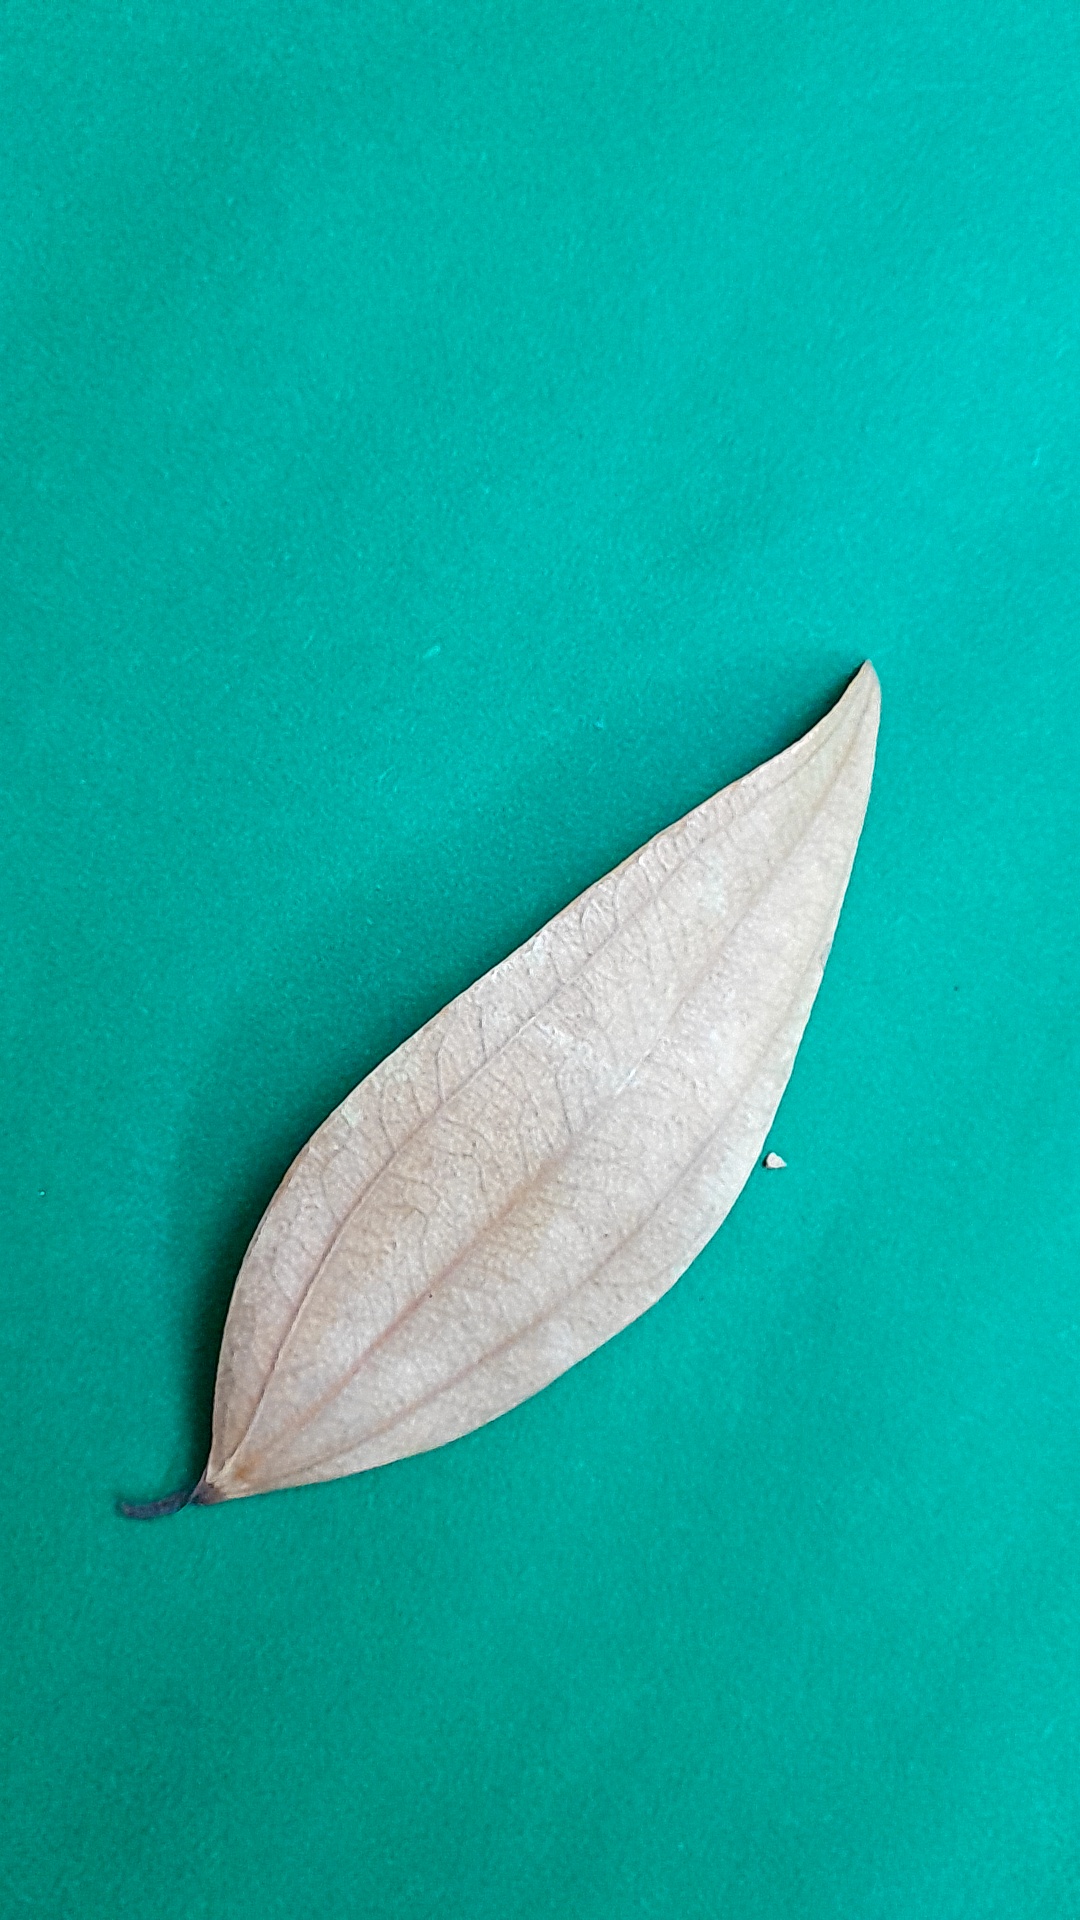
Label: Dry Leaf